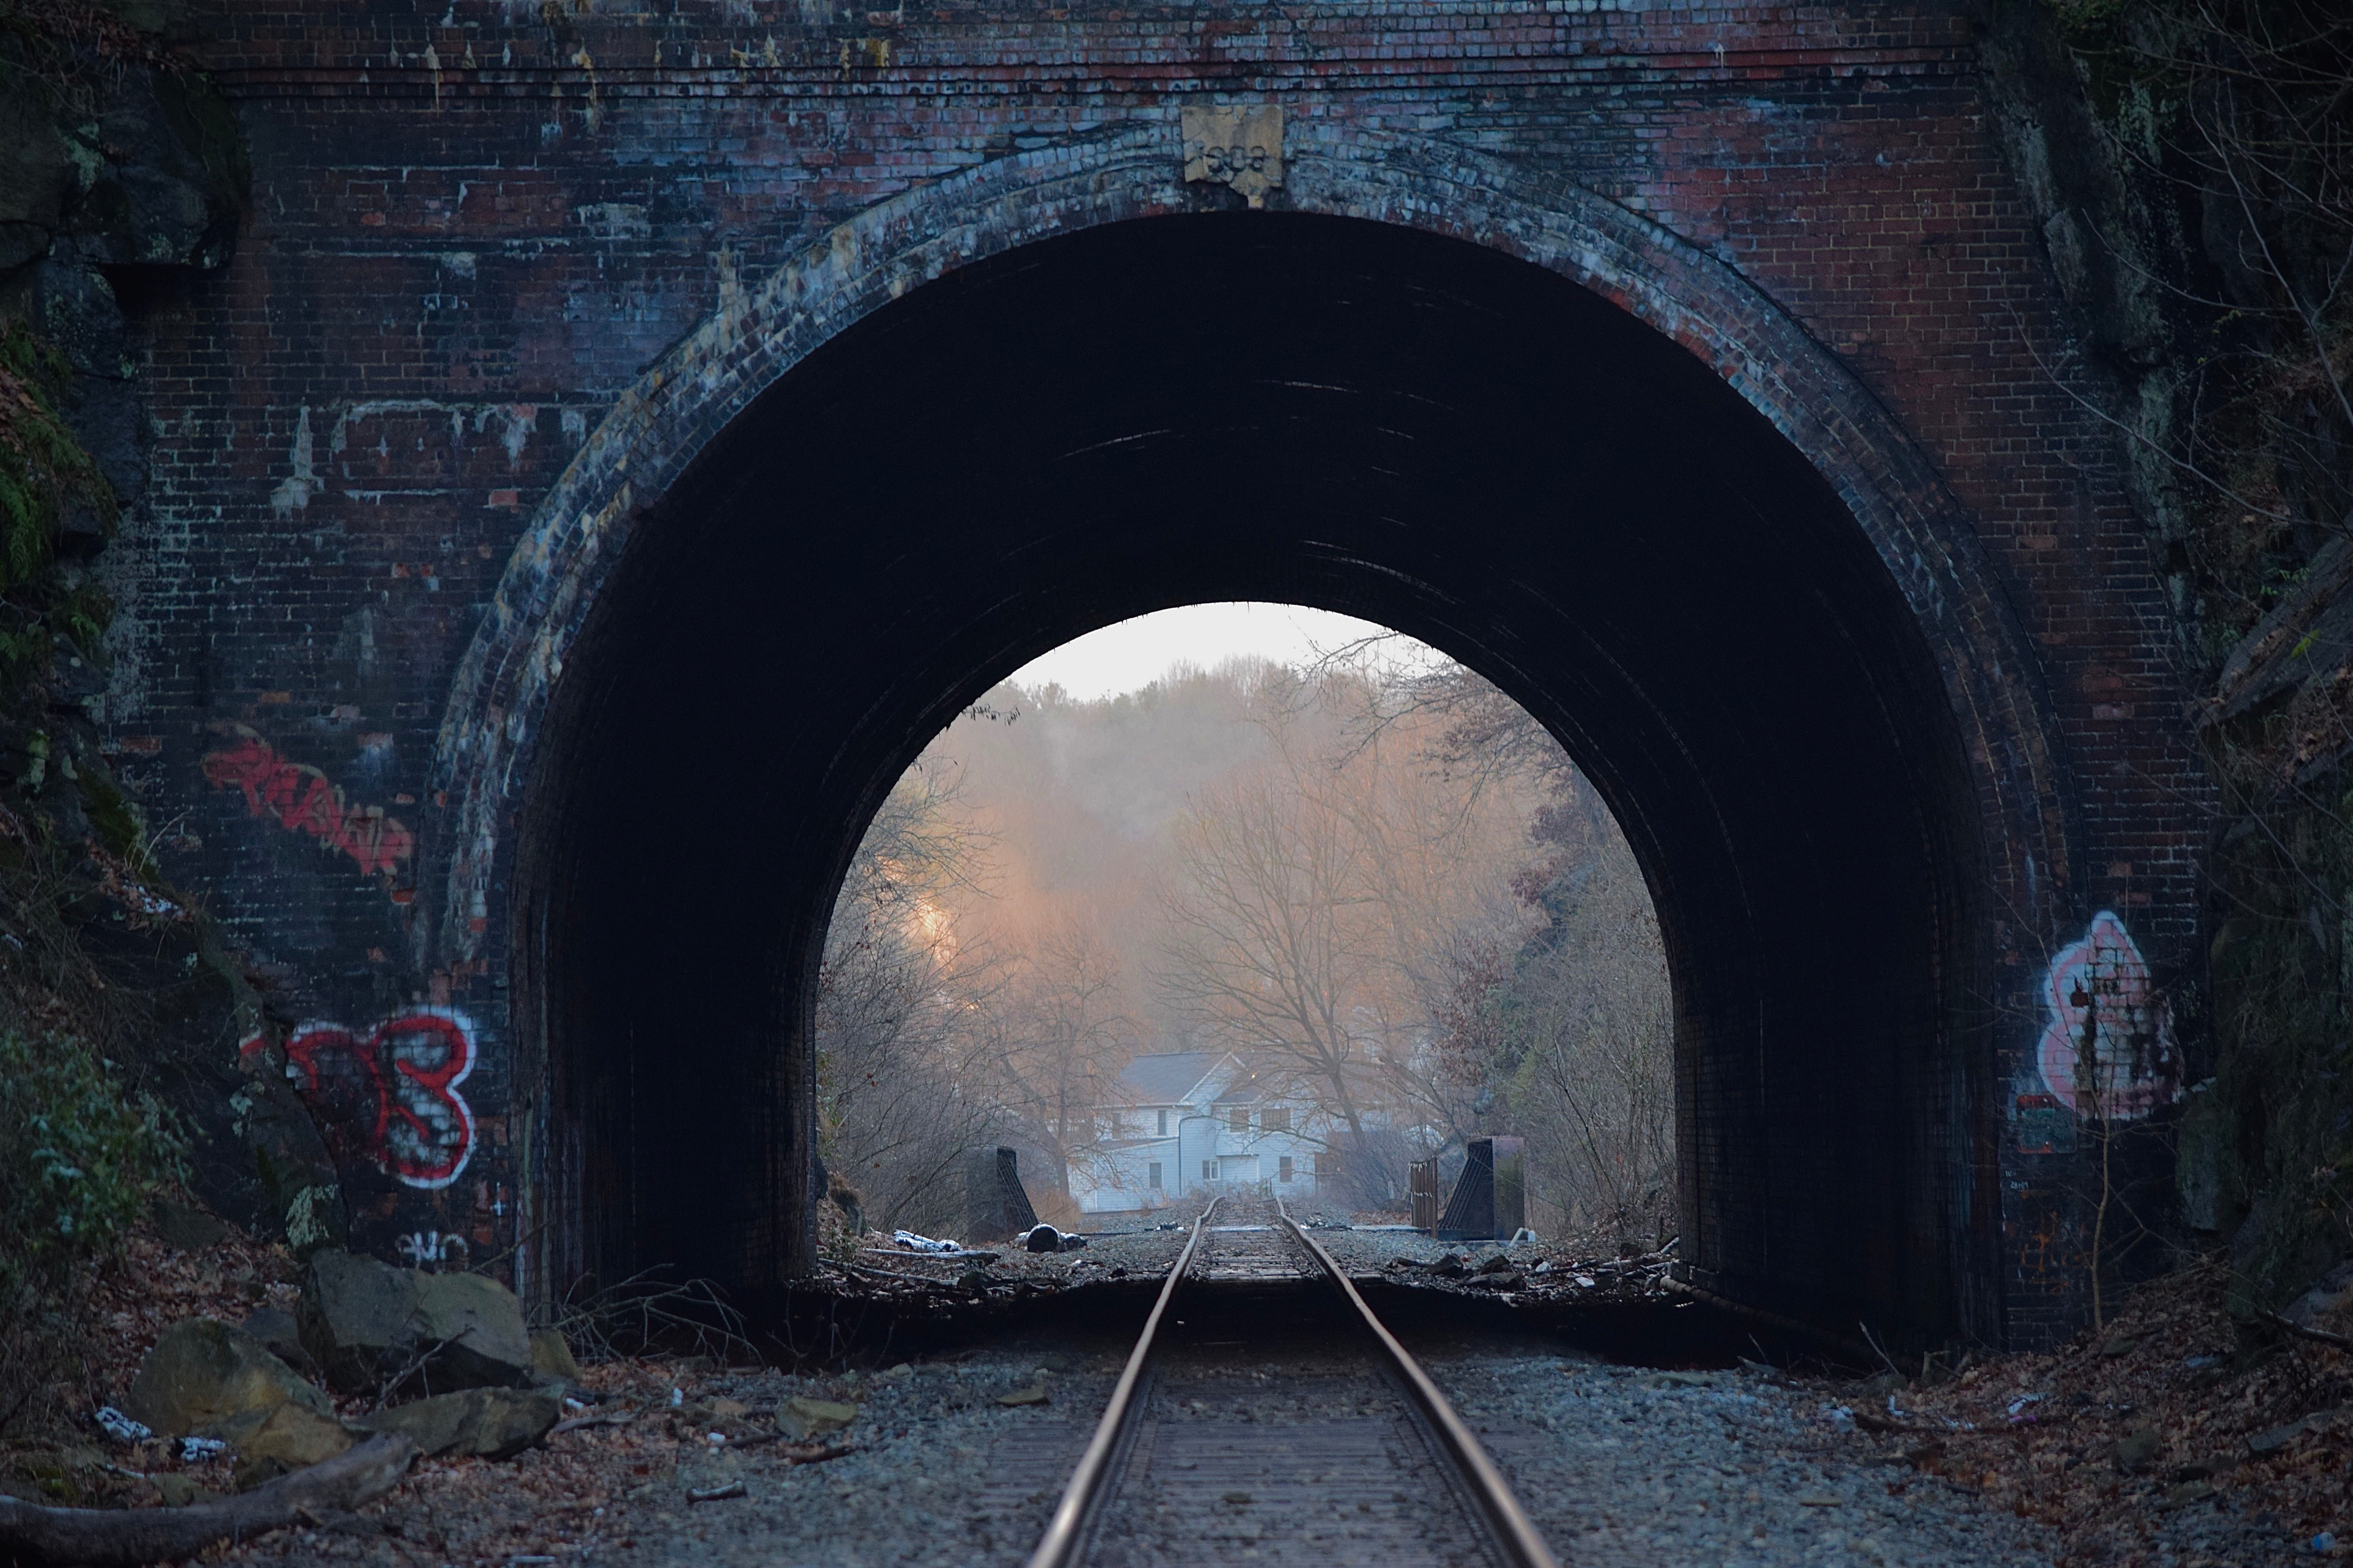
tunnel, transport, arch, darkness, infrastructure